Trần Văn Hai

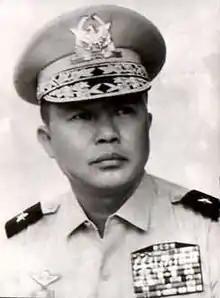

Brigadier General Trần Văn Hai (1927 – April 30, 1975) was an officer in the Army of the Republic of Vietnam. He was born in Cần Thơ.